Gwadar Port

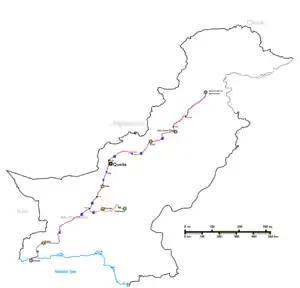
The Western Alignment of CPEC is depicted by the red line. The 1,153 kilometre route will link the M1 Motorway near Islamabad with Gwadar Port. The Western Alignment will also connect to the Karakoram Highway, which is being rebuilt and overhauled as part of CPEC to provide improved access to Gilgit Baltistan and the Chinese region of Xinjiang.

Under the China-Pakistan Economic Corridor plan, the state-owned China Overseas Port Holding Company (COPHC) will expand Gwadar Port with construction of nine new multipurpose berths on 3.2 kilometres of seafront to the east of the existing multipurpose berths. COPHC will also build cargo terminals in the 12 kilometres of land to the north and northwest of the site along the shoreline of the Demi Zirr bay.